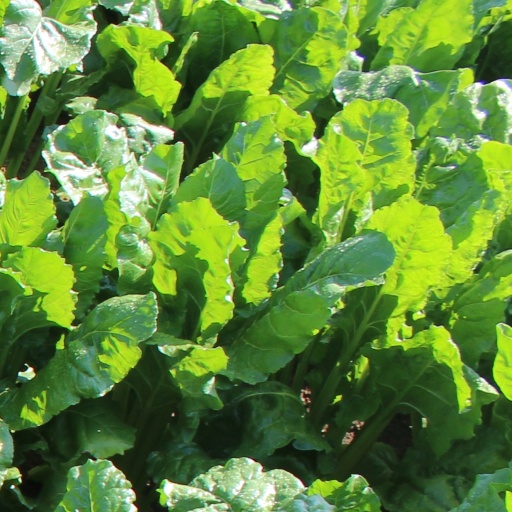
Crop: sugar beet